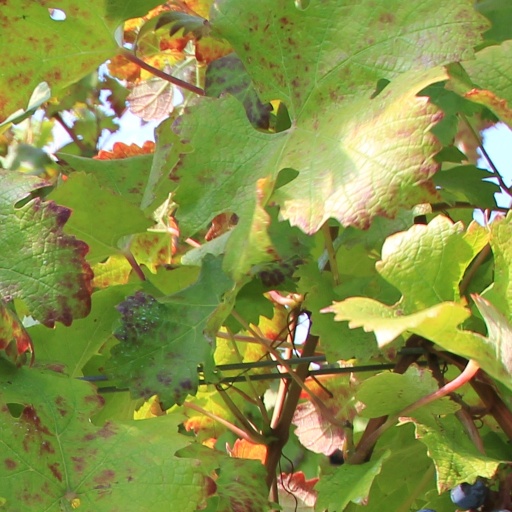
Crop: grape